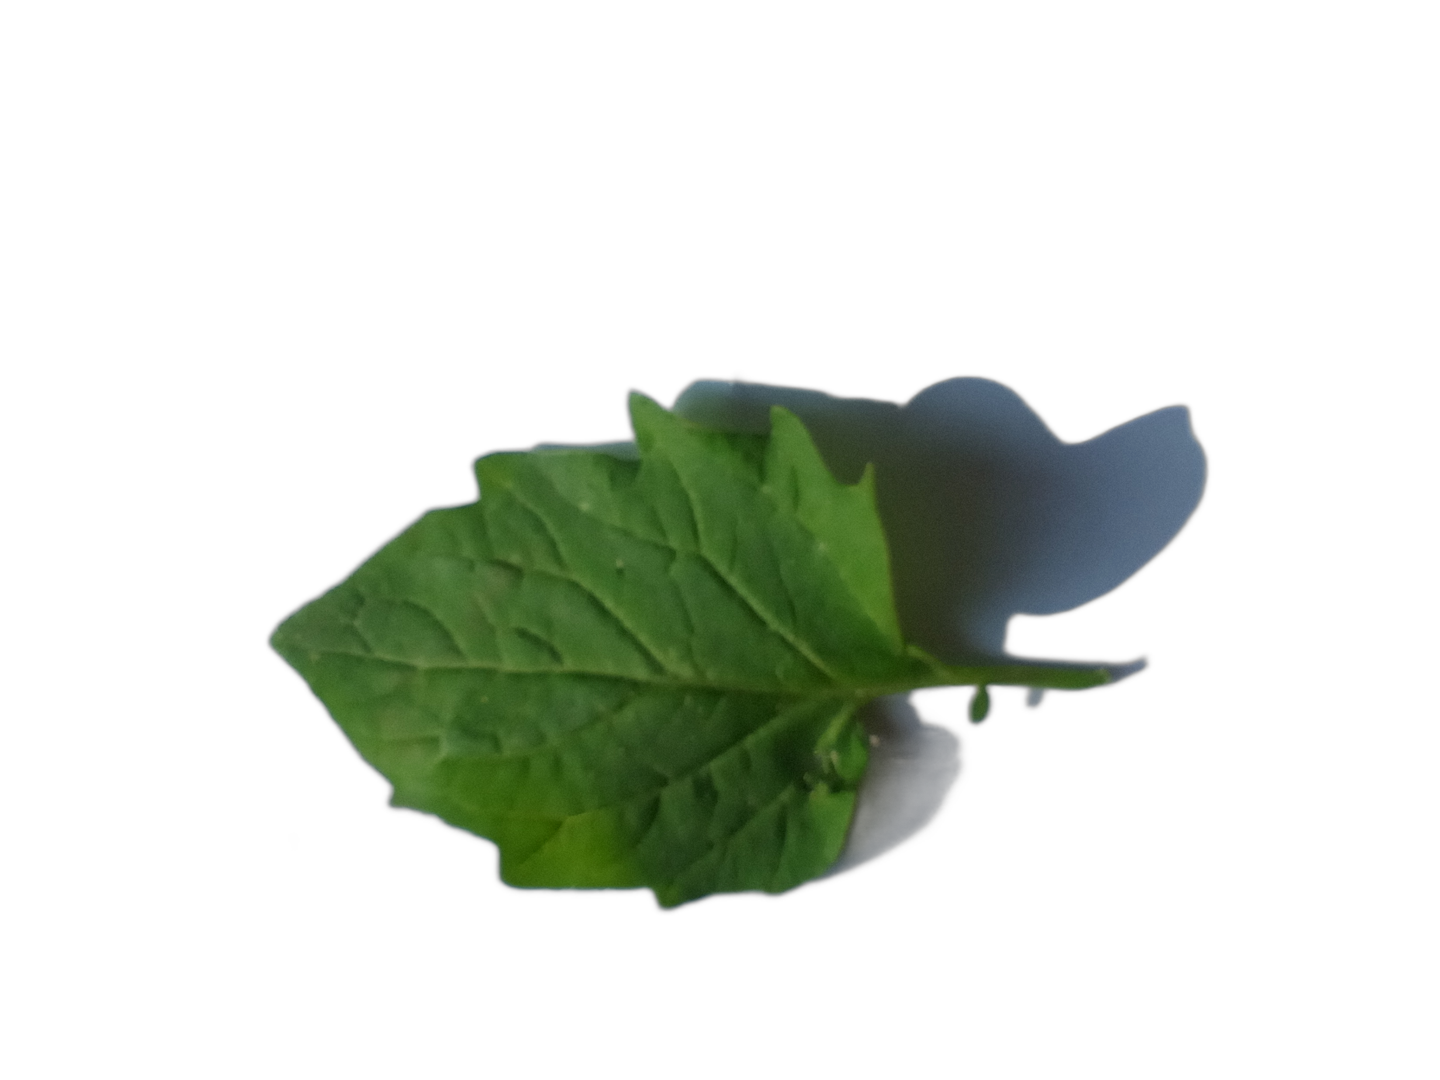
Crop: Tomato
Label: Healthy